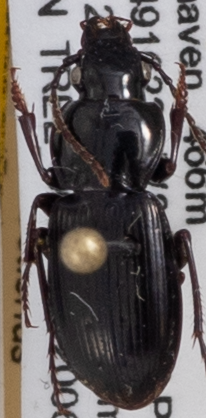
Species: Pterostichus pensylvanicus
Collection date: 2020-06-23
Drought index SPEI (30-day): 0.8
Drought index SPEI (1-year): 0.9
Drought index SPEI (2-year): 2.09